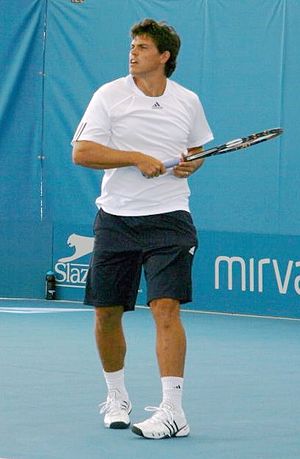
Taylor Dent
Taylor Phillip Dent er en amerikansk tennisspiller, der blev professionel i 1998. Han har igennem sin karriere vundet 4 singletitler, og hans højeste placering på ATP's verdensrangliste er en 21. plads, som han opnåede i august 2005.